Apple pie

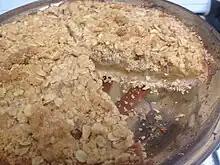
Dutch apple crumble pie ("appelkruimeltaart")

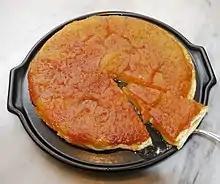
"Tarte Tatin", a French variation on apple pie

Recipes for Dutch apple pie go back to the Middle Ages. An early Dutch language cookbook from 1514, ("A notable little cookery book"), letterpress printed in Brussels by Thomas van der Noot, who may also have been the author, documents a recipe for (modern Dutch "Appeltaarten" 'apple pies'). This early recipe was simple, requiring only a standard pie crust, slices of especially soft apples with their skin and seeds removed, and (more of the same dough) on top. It was then baked in a typical Dutch oven. Once baked, the top crust (except at the edges) would be cut out from the middle, after which the apple slices were potentially put through a sieve before the pie was stirred with a wooden spoon. At this point the book recommends adding several spices to the pie, namely: cardamom, ginger, cinnamon, nutmeg, clove, mace and powdered sugar. Finally, after mixing the ingredients into the pie with cream, it is once again put into the oven to dry.